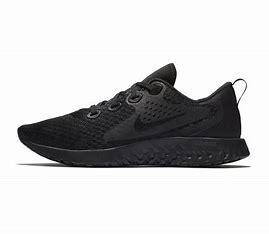
Brand: Nike
Model: Legend React